Daniela Hantuchová

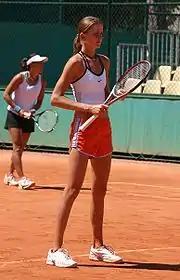
Hantuchová with doubles partner Ai Sugiyama at the French Open in 2006

Thereafter, she was unable to find a consistent level of form. Prior to the clay-court season, she parted company for a second time (and permanently) with Sears. He was replaced by Angel Giminez. She then played her first Fed Cup matches for Slovakia in almost three years. It was a successful return, with Hantuchová winning both her singles and her doubles matches against Luxembourg, her singles match against The Netherlands, and the decisive singles rubber in the tie against Great Britain. With the help of Hantuchová's 4–0 record, Slovakia booked a place in the World Group II play-off against Thailand.